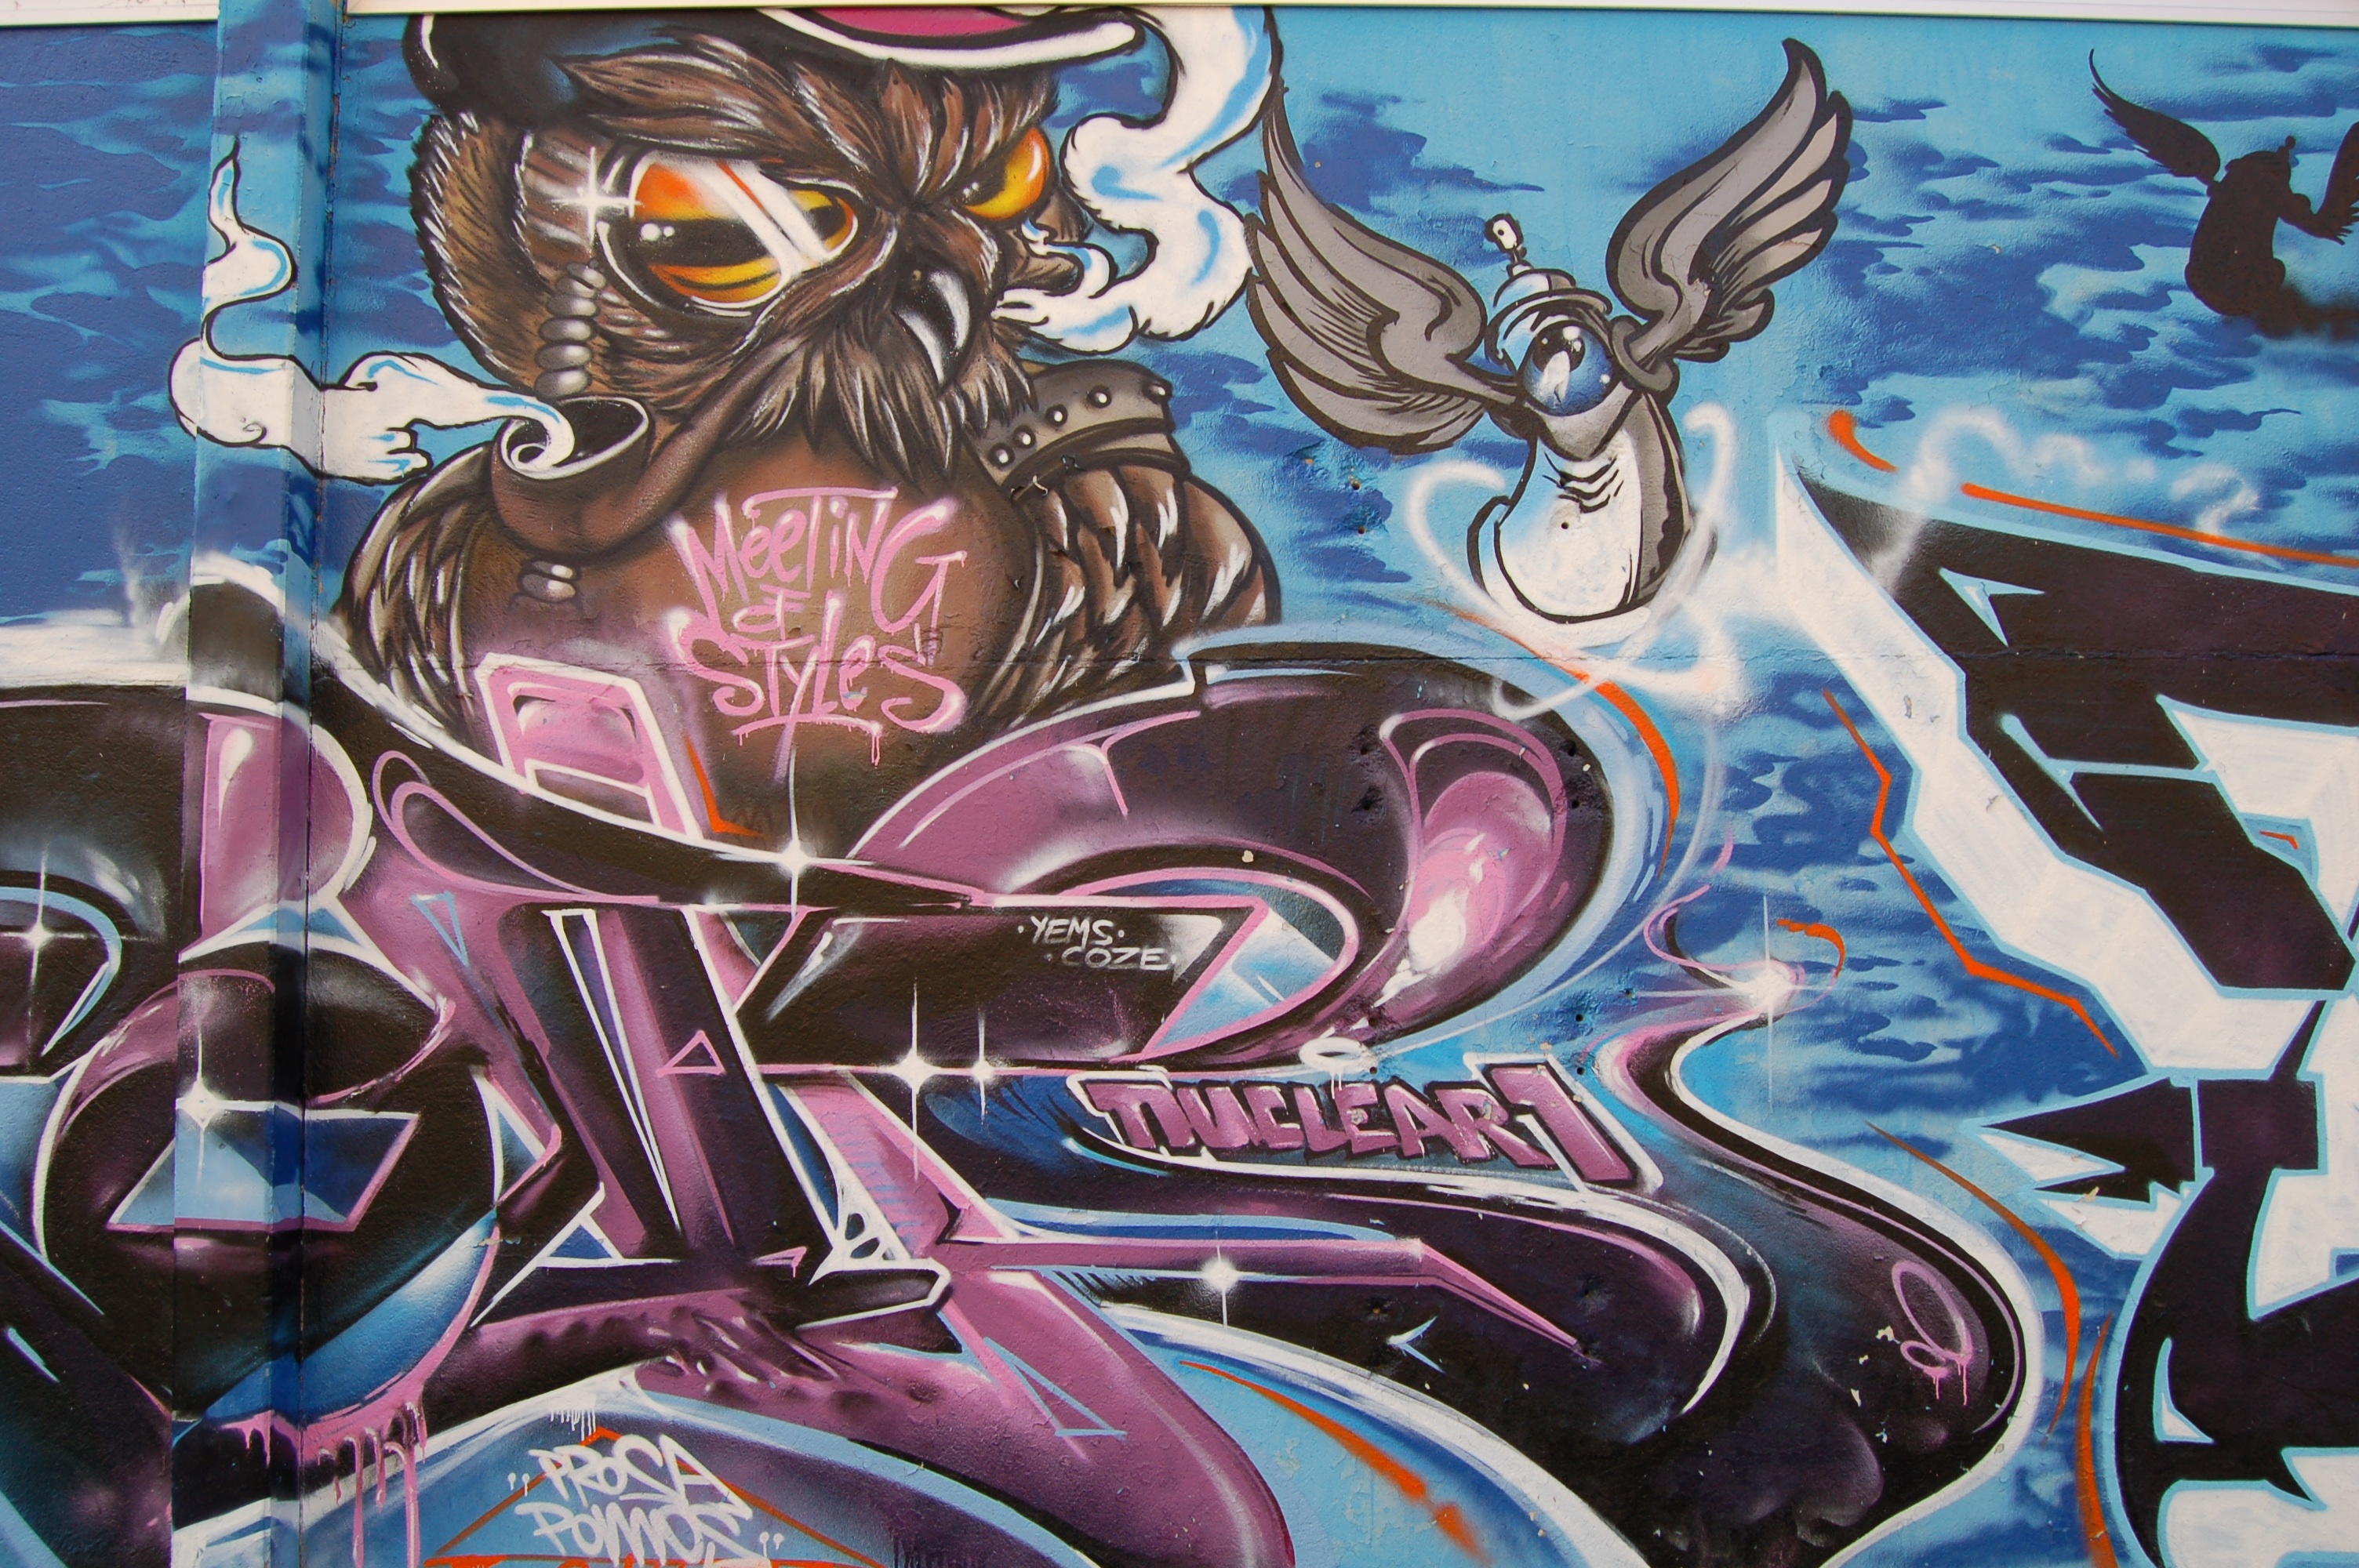
graffiti, art, illustration, mural, comic book